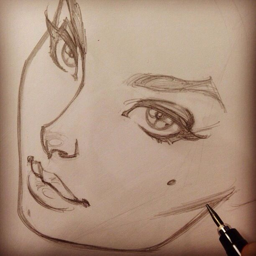
drawing of a beautiful woman